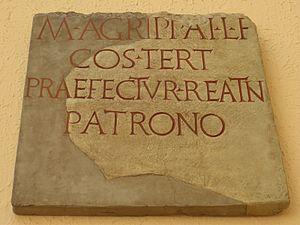
Copie d'une inscription dédicacée par le préfet de Réate à son patron (Agrippa), pendant son 3e consulat. 27 av. J.-C. Provenance
Marcus Vipsanius Agrippa, francisé en Marc Agrippe, est un homme politique romain du Iᵉʳ siècle av. J.-C. qui met ses qualités d'homme de guerre au service de son ami Octave, le futur empereur Auguste.